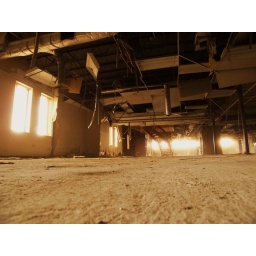
there was dust from the plaster walls all over the ground